Escola d'Art i Superior de Disseny d'Olot

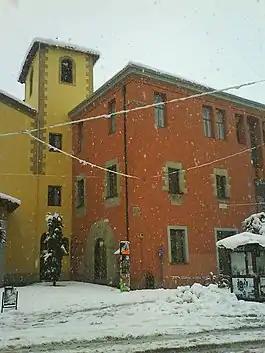
School's building

The School was founded as Fine Arts School on 1 July 1783 by Bishop Tomas Lorenzana. In 1891 was renamed as Minor Fine Arts' School, and during the period 1934–1938 was designed as Landscape's School, depending on the Generalitat de Catalunya.